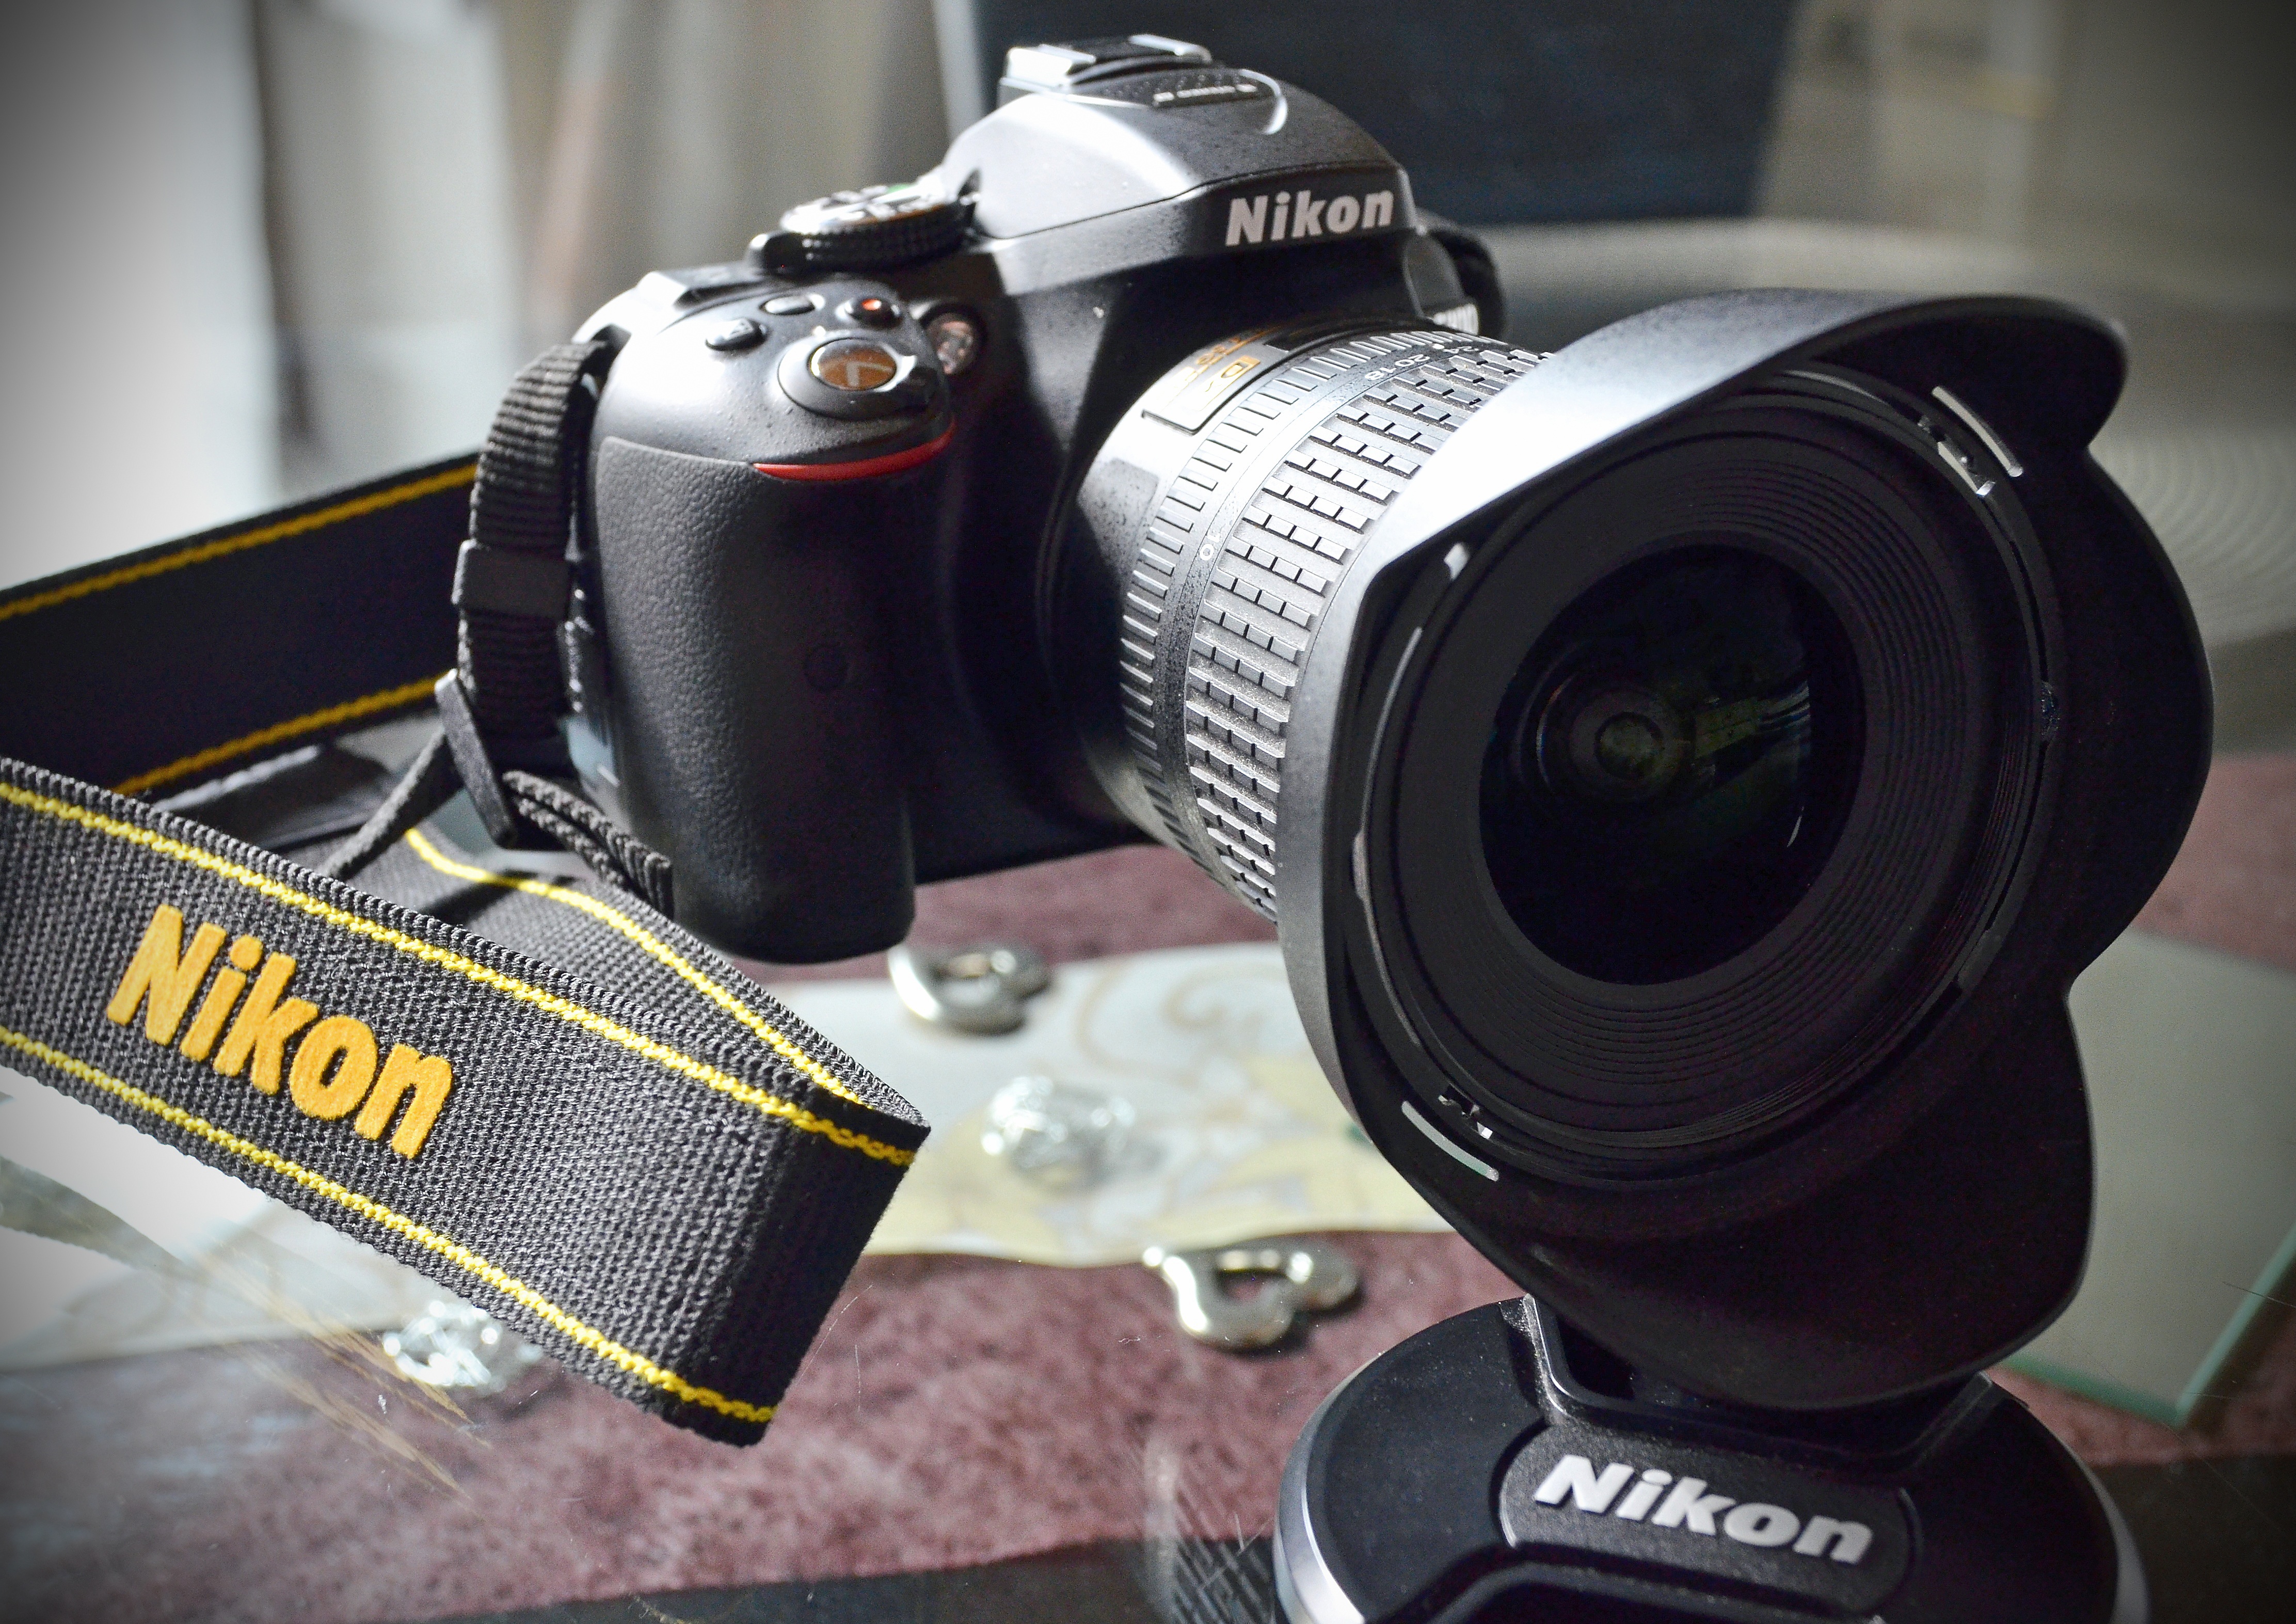
camera, photography, dslr, nikon, reflex camera, digital camera, camera lens, d5300, slr camera, digital slr, single lens reflex camera, cameras optics